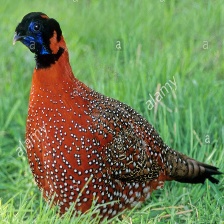
Species: SATYR TRAGOPAN
Scientific name: TRAGOPAN SATYRA